The Strange

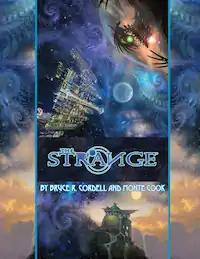
Cover by Matt Stawicki

The Strange is a science fantasy tabletop role-playing game, written by Bruce Cordell and Monte Cook, and published by Monte Cook Games.